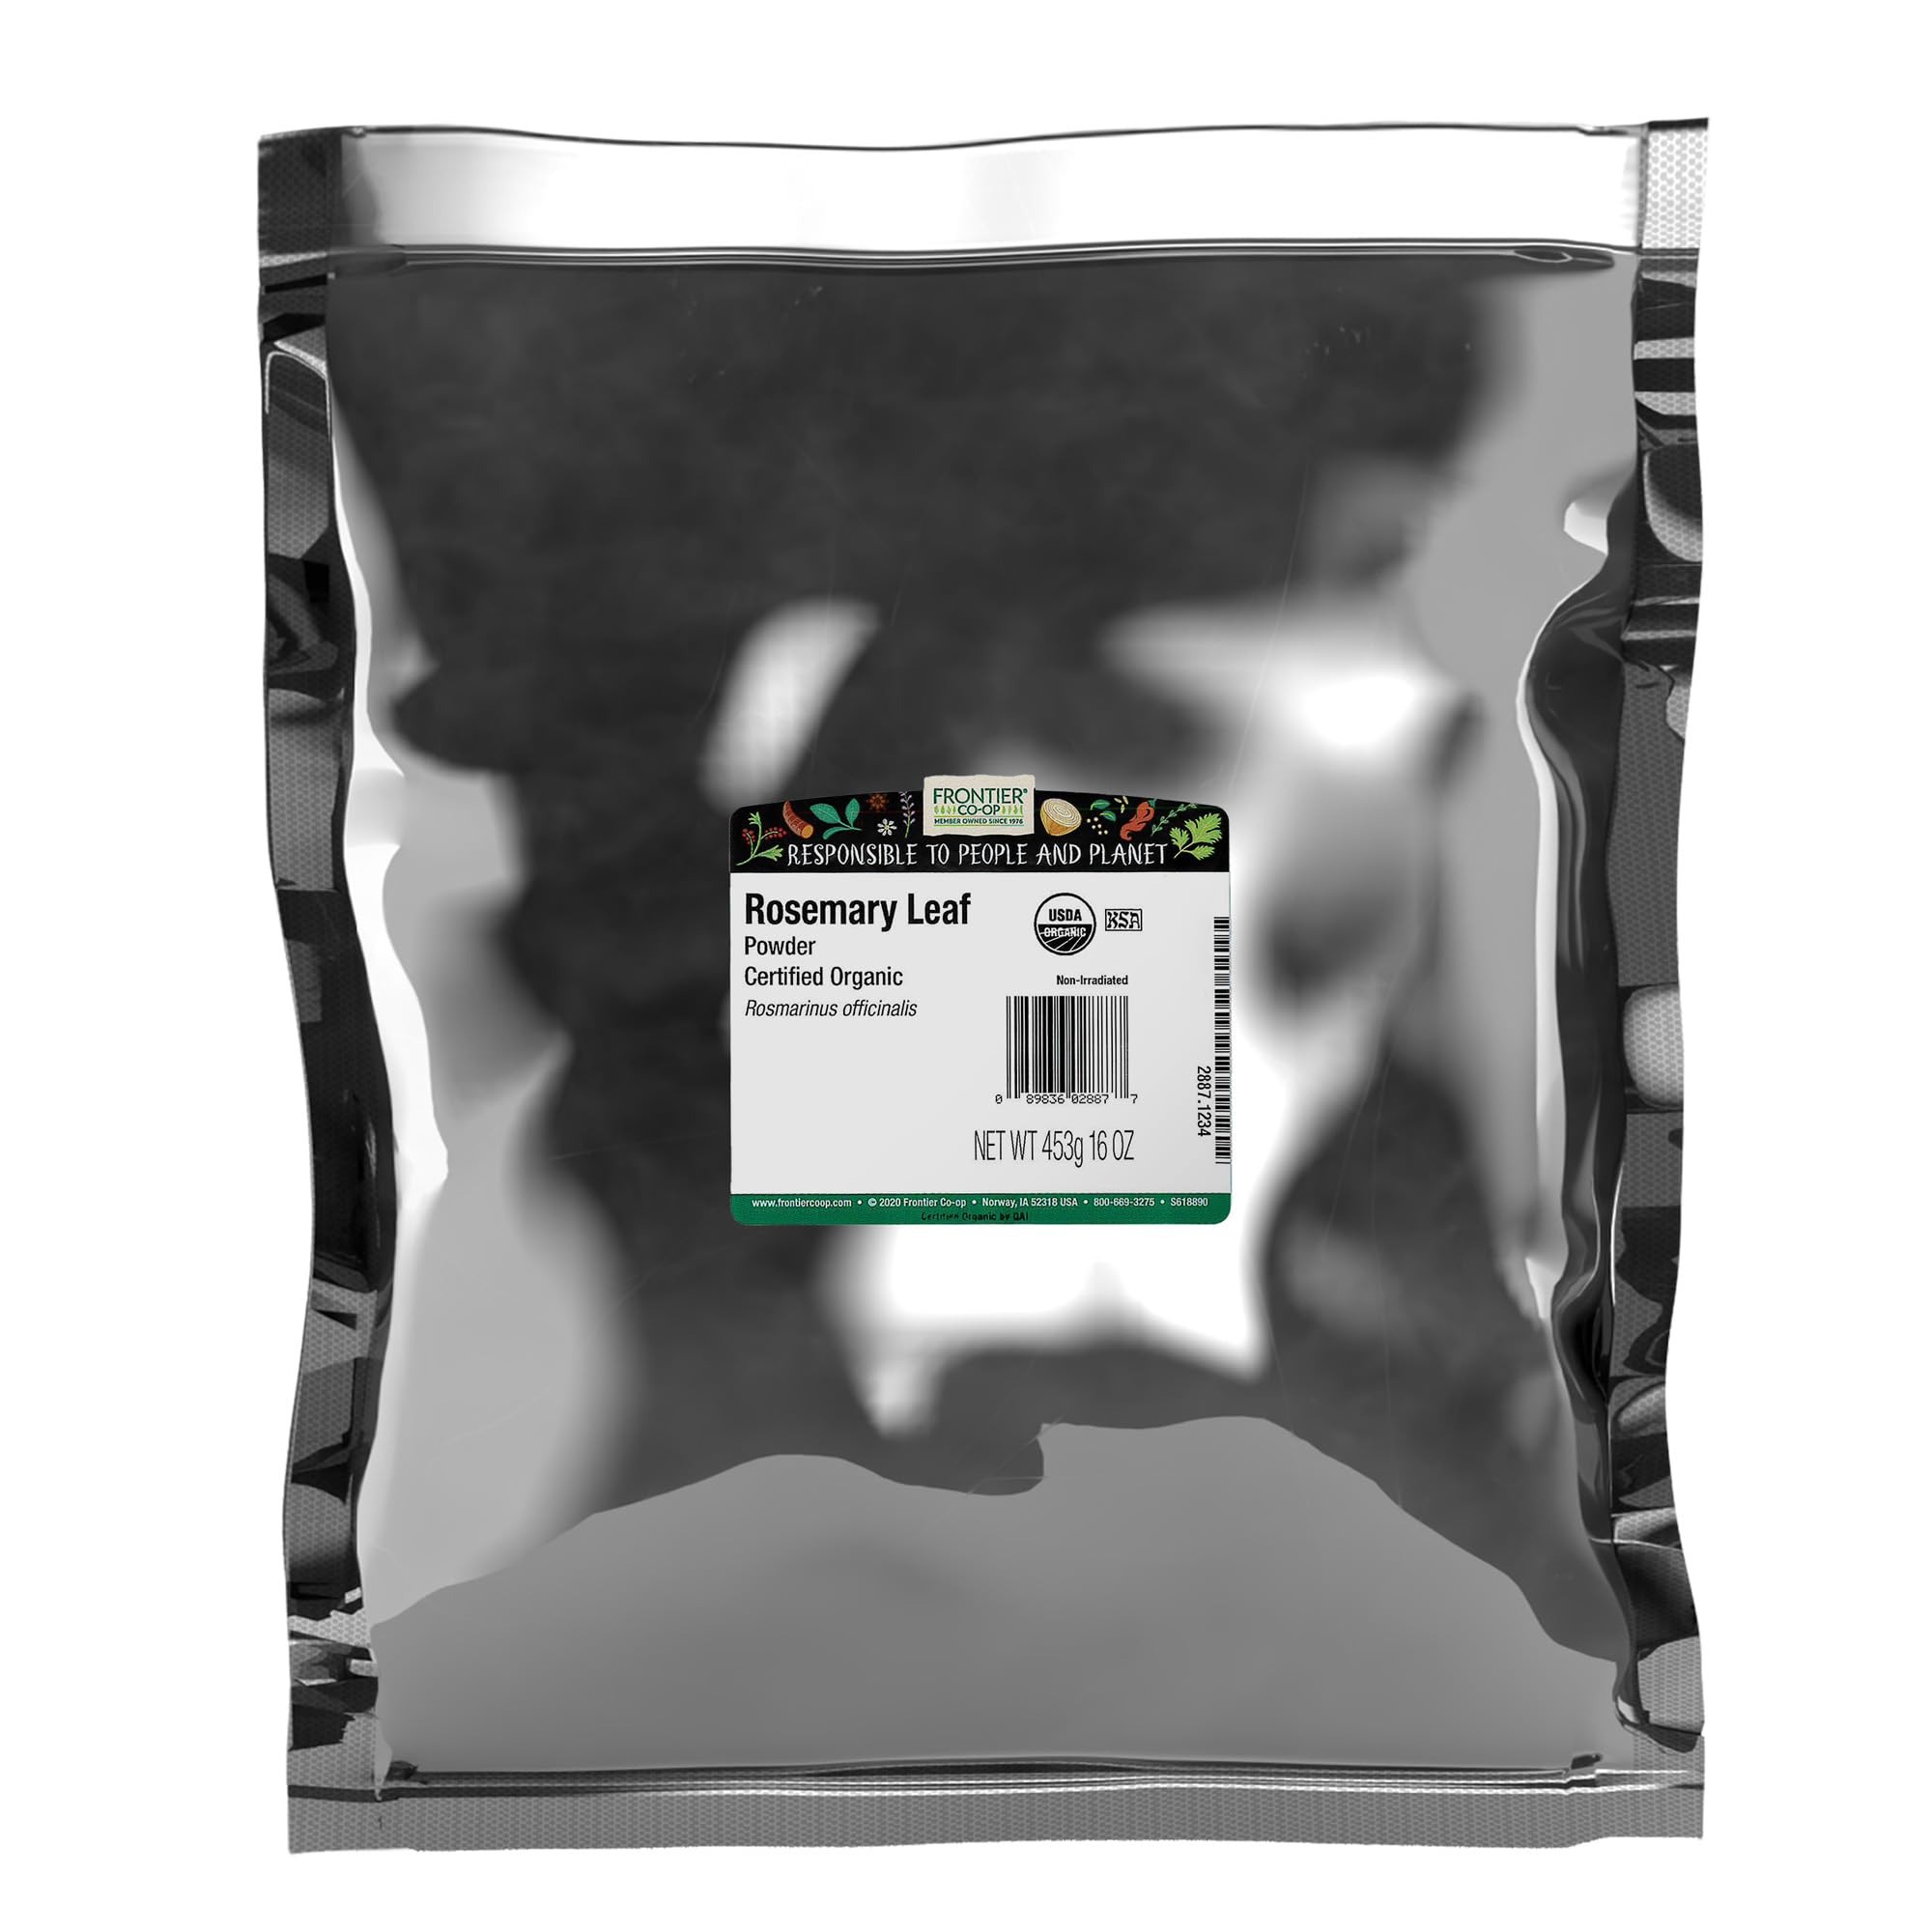
Item Name: Frontier Co-op Organic Rosemary Leaf Powder, 1lb Bulk Bag - Natural and Dried Rosemary Leaves Powder - Ideal for Cooking, Baking, Kosher
Bullet Point 1: Premium Quality: Our Rosemary Leaf Powder is crafted from high-quality, organically grown rosemary plants. We carefully dry and grind the rosemary leaves to retain their aromatic and natural flavor.
Bullet Point 2: Versatile Uses: Organic rosemary powder adds a savory herbal touch to meats, vegetables, soups, and stews. Perfect for enhancing baked goods and making flavorful herbal teas.
Bullet Point 3: Natural Flavor: Our Rosemary Leaf Powder is free from artificial flavors and additives, providing a potent rosemary flavor that enriches culinary creations and herbal remedies.
Bullet Point 4: Organic And Kosher: Certified organic and kosher, our rosemary leaf powder is free from synthetic chemicals and meets strict quality standards. Ideal for those who prioritize natural wellness solutions.
Bullet Point 5: About Us: Founded in 1976, Frontier Co-op has grown into a leader in natural, organic and fair trade botanicals. We are member-owned, and committed to purity, honesty and quality.
Product Description: Discover the vibrant and aromatic qualities of Frontier Co-op organic rosemary leaf powder. Sourced from high-quality organically grown rosemary plants, rosemary powder is crafted with precision to preserve the fresh, invigorating essence of rosemary. Botanically known as Rosmarinus officinalis, rosemary is cherished for its refreshing, pungent flavor that enhances a wide array of dishes.<br><br>In addition to its culinary uses, rosemary leaves powder offers benefits beyond the kitchen. Its natural properties are valued in herbal remedies and personal care. You can use it in homemade hair care treatments or incorporate it into natural skincare products for its soothing and rejuvenating qualities.<br><br>Our rosemary powder undergoes meticulous drying and grinding to retain its complete aromatic profile and natural goodness. Ground rosemary powder is a staple in Mediterranean cuisine, where its robust flavor enriches vinegars, salad dressings, breads, and marinades. It’s a key component in bouquet garni and herbes de Provence blends. Rosemary powder beautifully complements poultry, meat, and vegetable dishes.<br><br>Explore the quality and versatility of Frontier rosemary powder, ideal for those who seek to enhance their cooking with a touch of aromatic flair and enjoy the added benefits of a natural wellness solution.<br><br>Features:<br>1 pound bulk bag (16 ounces)<br>Organic Certified<br>Kosher Certified<br>Non-irradiated<br>No Artificial Ingredients<br>Non ETO
Value: 16.0
Unit: Ounce

Price: 19.18